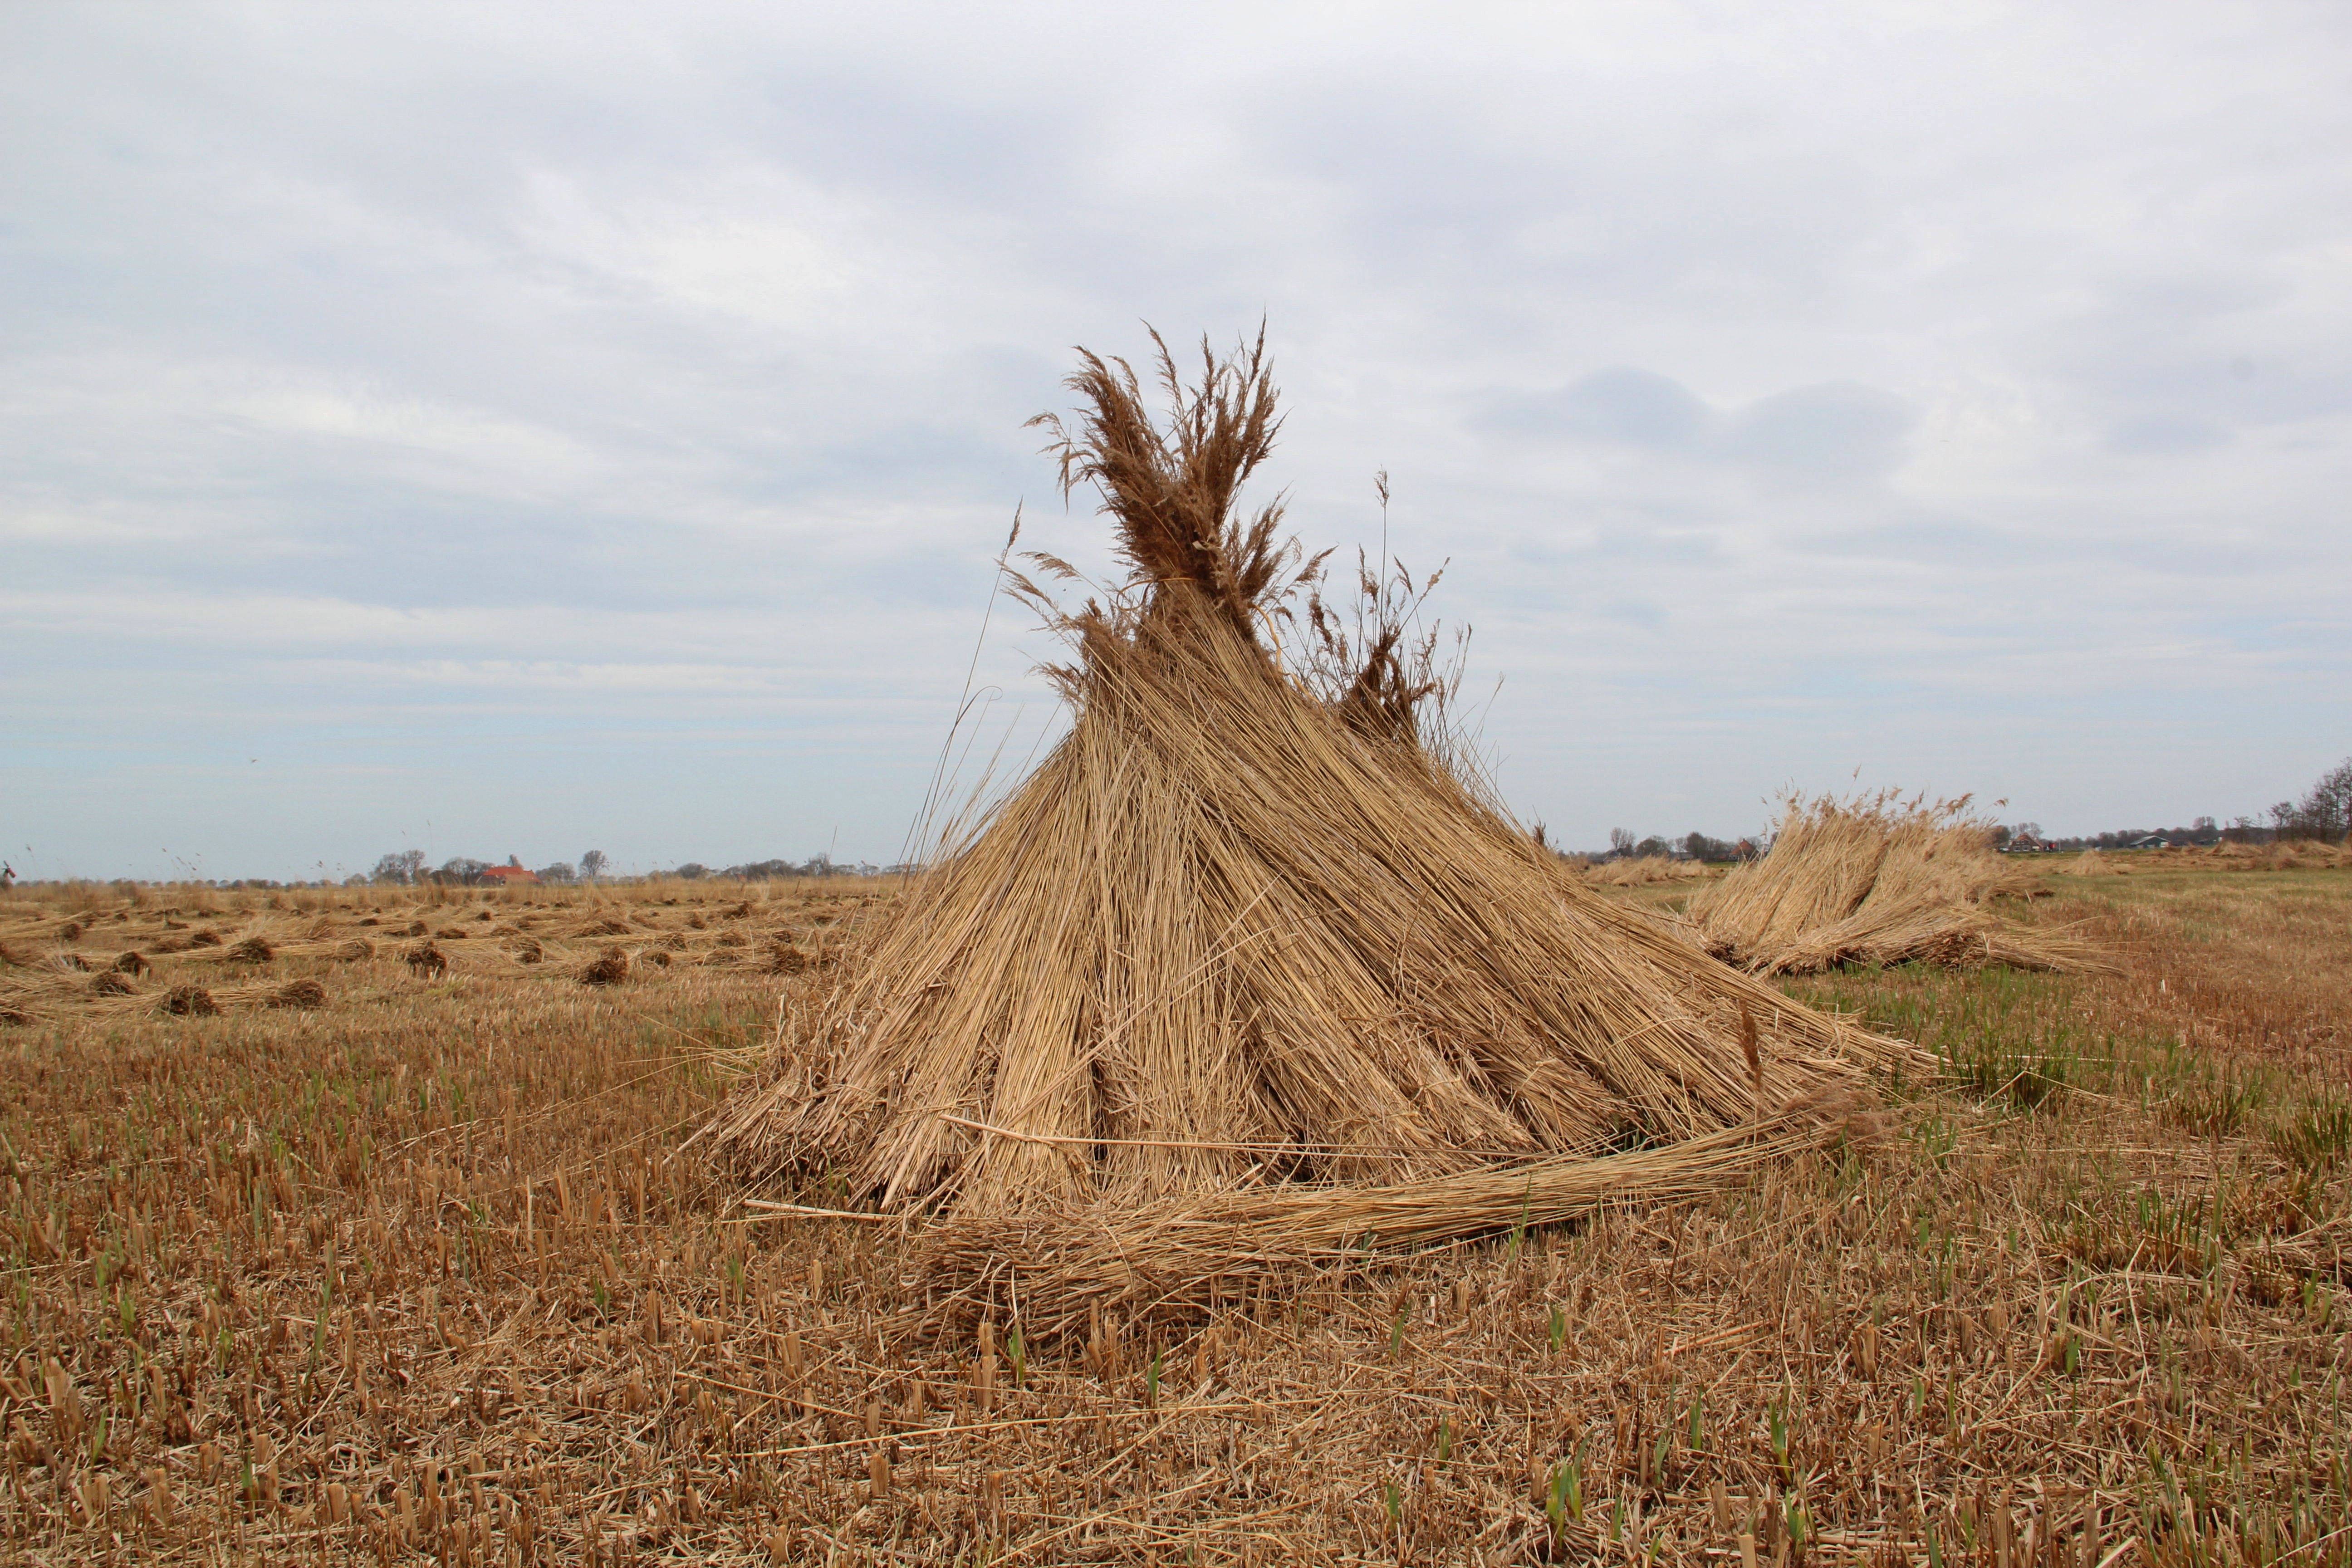
landscape, tree, nature, plant, field, prairie, reed, food, crop, soil, agriculture, savanna, plain, weed, grassland, straw, ecosystem, steppe, rural area, weerribben, weerribben wieden, grass family, woody plant